Christ Church, Shimla

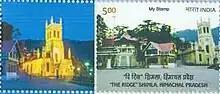
Christ Church located at The Ridge on Stamp of India

Simla was all forest when the first Europeans came to these hills in 1820s. There were two or three dilapidated shepherd's huts and a small "Hanuman temple" situated on the Jakhoo Hill. The Europeans sought permission on the Raia of Keonthal, from whose state much of simla was later carved out, to build residences. Captain (later Major) Charles Kennedy was the Political Agent of the British Government posted in these hill states. He built the first house and the estate known as Kennedy House in late 1820s. Later Lord Amherst, the Governor General came to Simla for a summer trip in the year 1827 and stayed in the Kennedy House. By 1830s about sixty houses were raised for the British